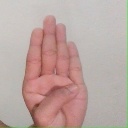
अक्षर: ब